House of Bolin

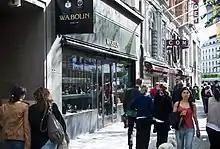
W.A. Bolin's shop in Stockholm

Vasily Bolin, like his father, kept his Swedish citizenship. In 1904 he purchased a property in the south of Sweden which he visited each summer together with his family. Showing foresight, he opened a branch office in Bad Homburg in Germany in 1912 - a spa visited by the Tsar and his family. Shortly before WWI, Vasily Bolin had decided to open shop in Germany, but remained stuck there when the war broke out, and while transiting in Stockholm to try to reach St-Petersburg, he made an agreement with a banker to open a shop in the city. The company's stocks in Germany were transferred in Sweden.